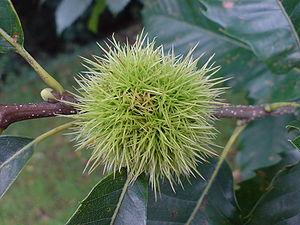
La châtaigne est le fruit du châtaignier. Le terme désigne aussi la graine contenue dans ce fruit et qui est comestible. Les châtaignes non cloisonnées sont appelées des marrons, à ne pas confondre avec le marron d'Inde, qui est la graine toxique du marronnier d’Inde ou marronnier commun. La châtaigne fut longtemps la base de l'alimentation humaine dans des régions entières. On appelait d'ailleurs le châtaignier « l'arbre à pain » mais aussi « l'arbre à saucisses » car les châtaignes servaient aussi à l'alimentation des porcs.
La châtaigne d'Ardèche est une appellation d'origine contrôlée depuis 2006. Cette appellation d'origine concerne la châtaigne fraîche et sèche, les brises de châtaignes sèches, la farine, la purée et les châtaignes entières épluchées. Son terroir couvre 118 communes de l'Ardèche, 7 du Gard et 2 de la Drôme.